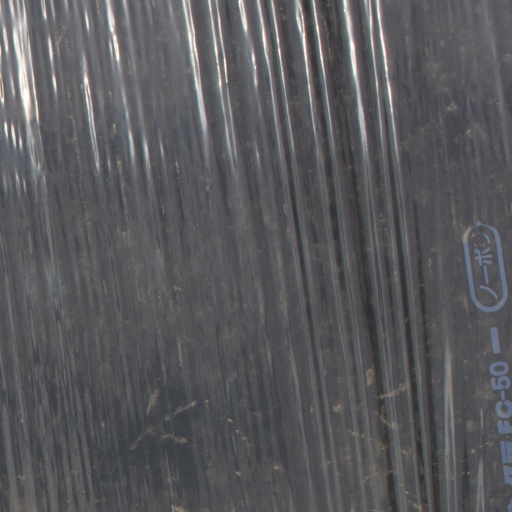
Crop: Jerusalem artichoke